Across 110th Street (song)

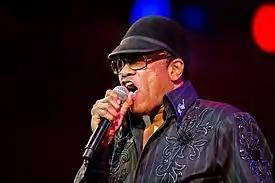
Bobby Womack at Roskilde Festival 2010

The single was released in February 1973 on the United Artists label. Credited to Bobby Womack and Peace, who had a hit previously with "Harry Hippie", it was composed by B. Womack and J. J. Johnson. Its B-side was "Hang On In There", composed by B. Womack.